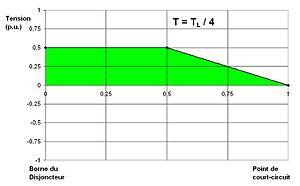
La tension transitoire de rétablissement est la tension électrique qui se rétablit aux bornes d'un appareillage électrique lorsqu'il interrompt un courant alternatif.